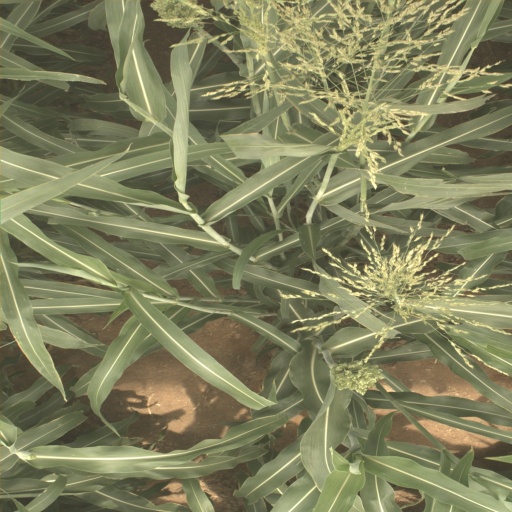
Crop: sorghum